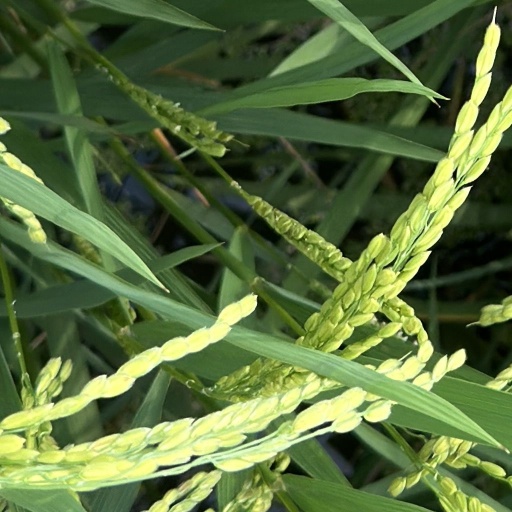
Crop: rice